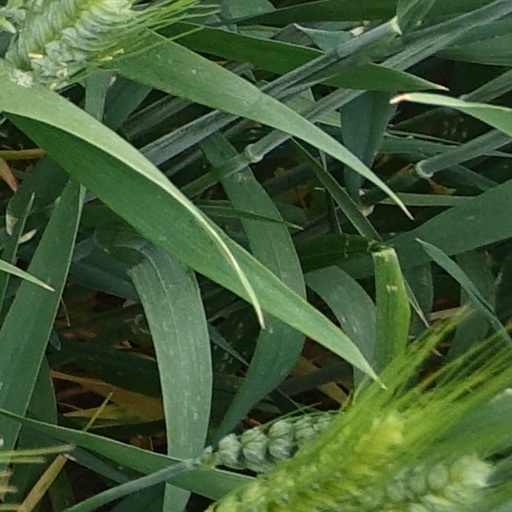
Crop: wheat